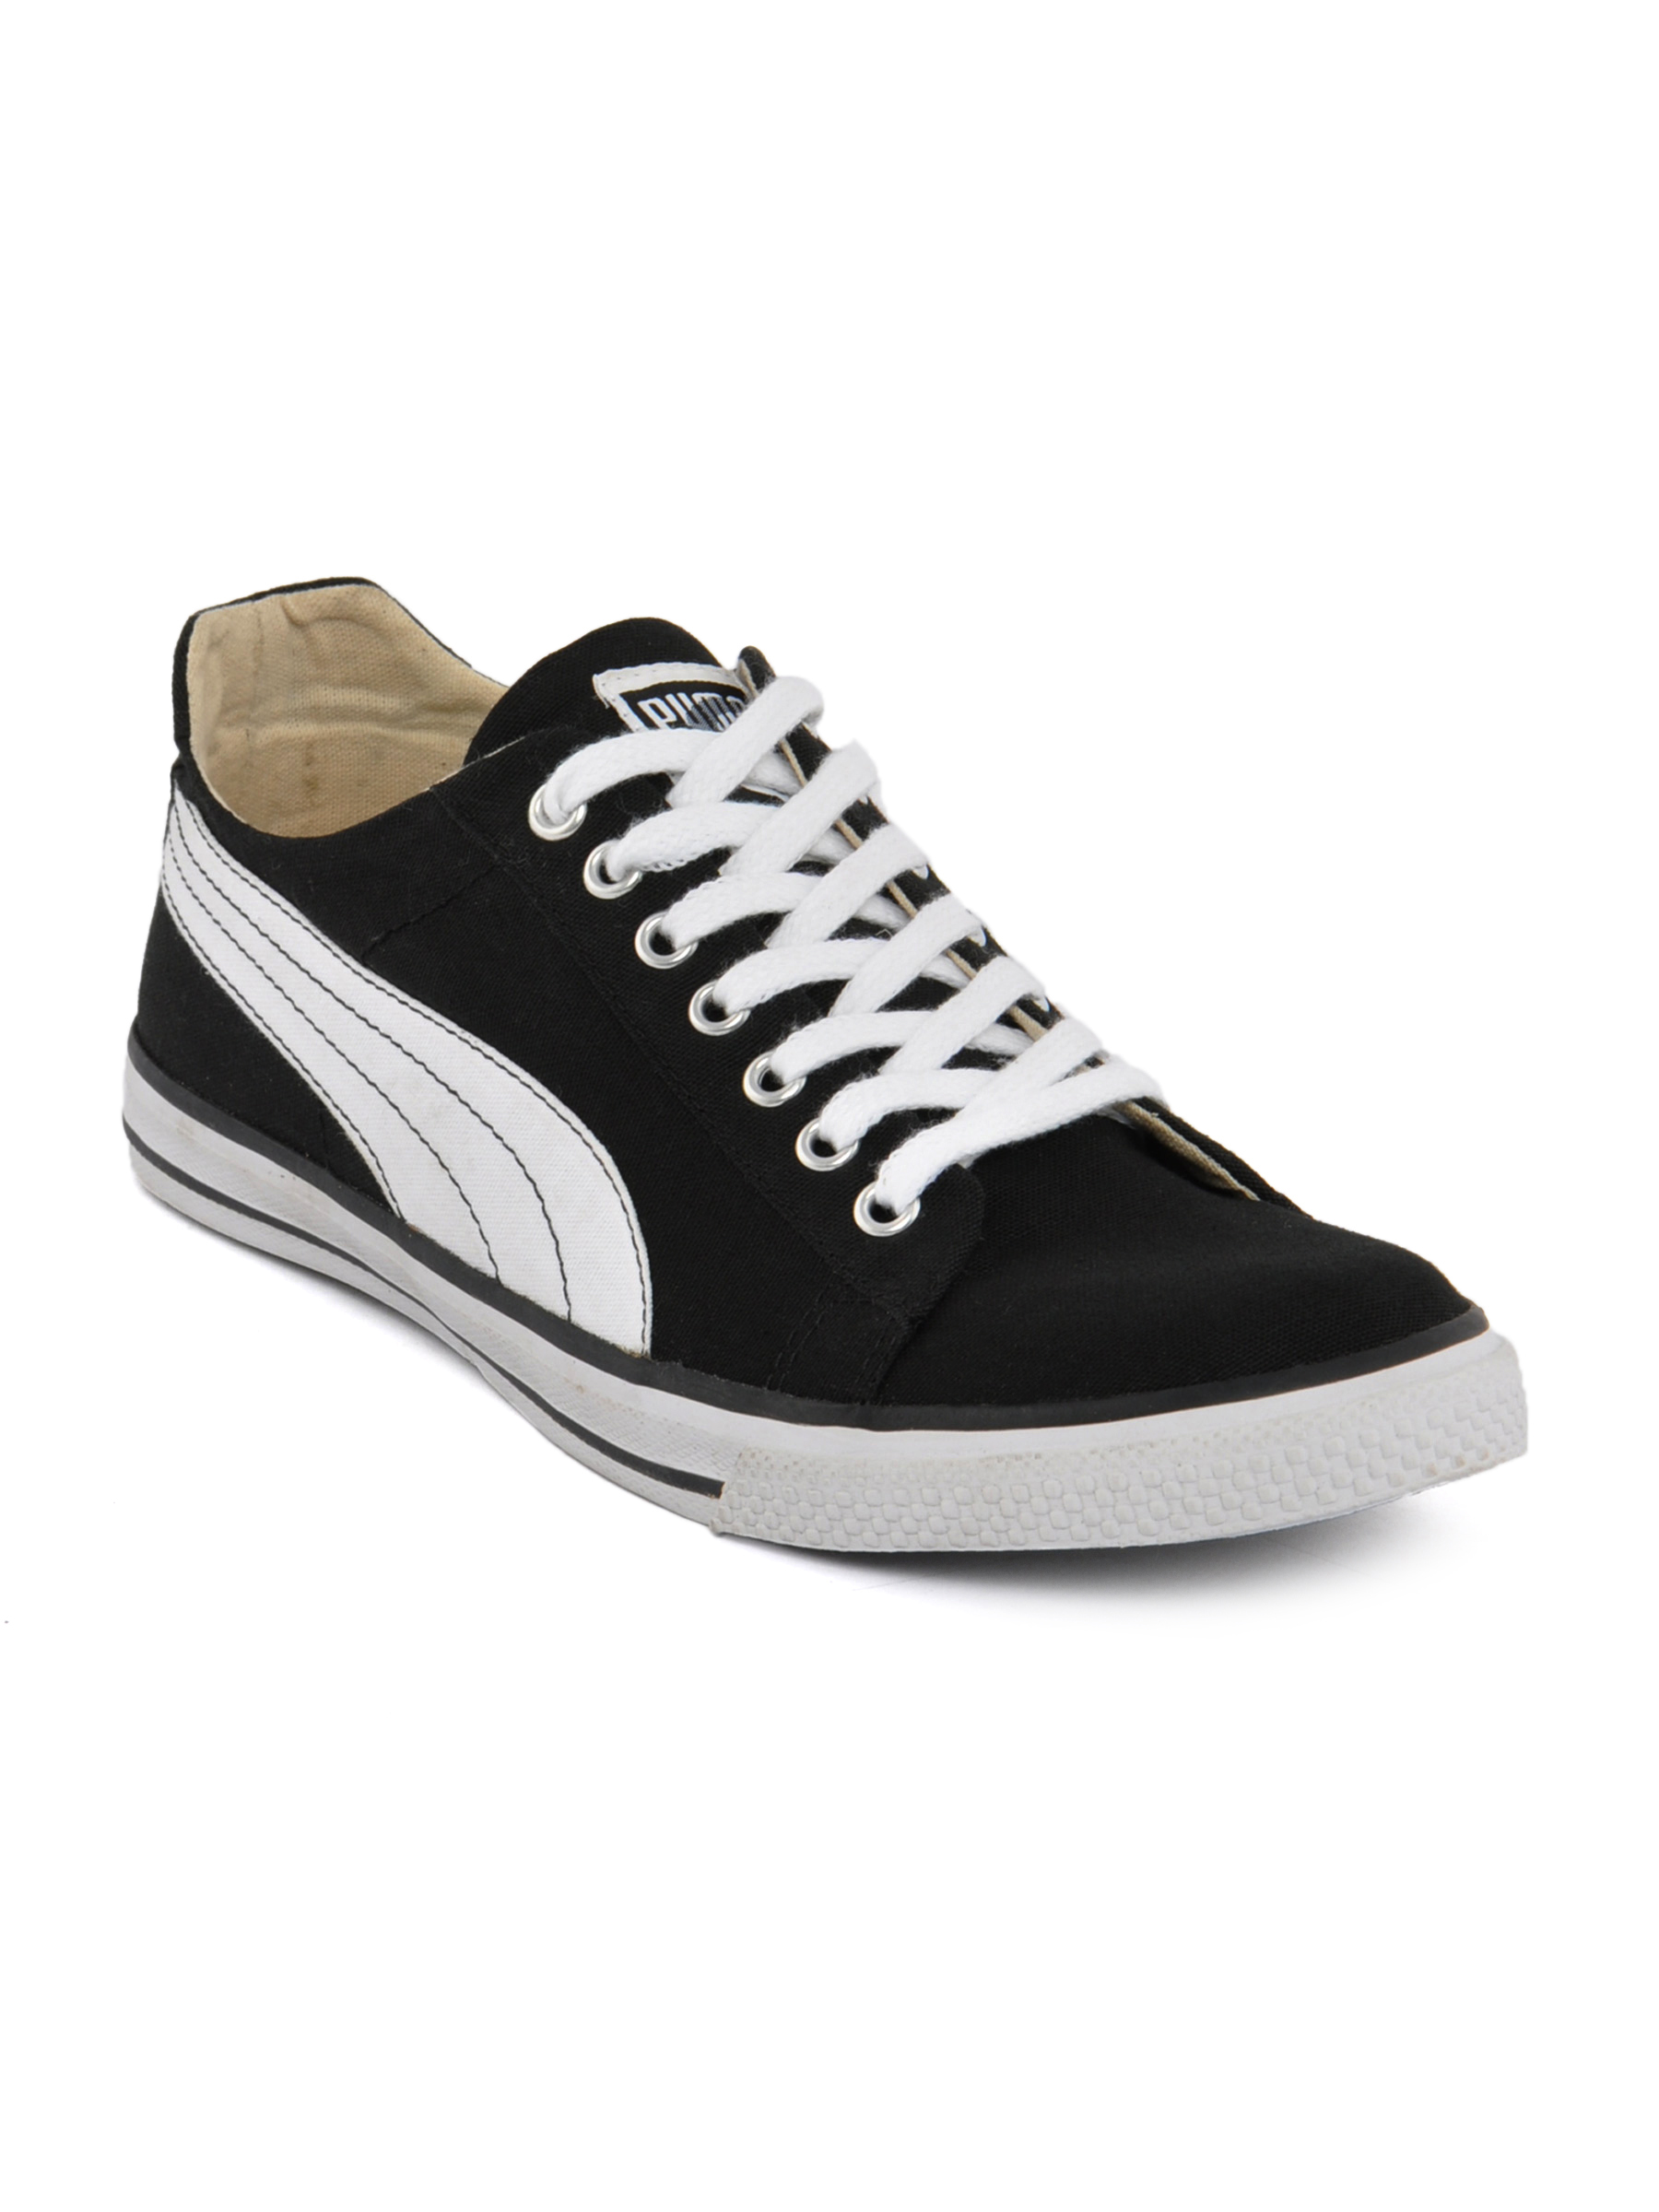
Puma Unisex Black Hip Hop Shoes
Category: Footwear / Shoes / Casual Shoes
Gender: Unisex
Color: Black
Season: Summer 2012
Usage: Casual